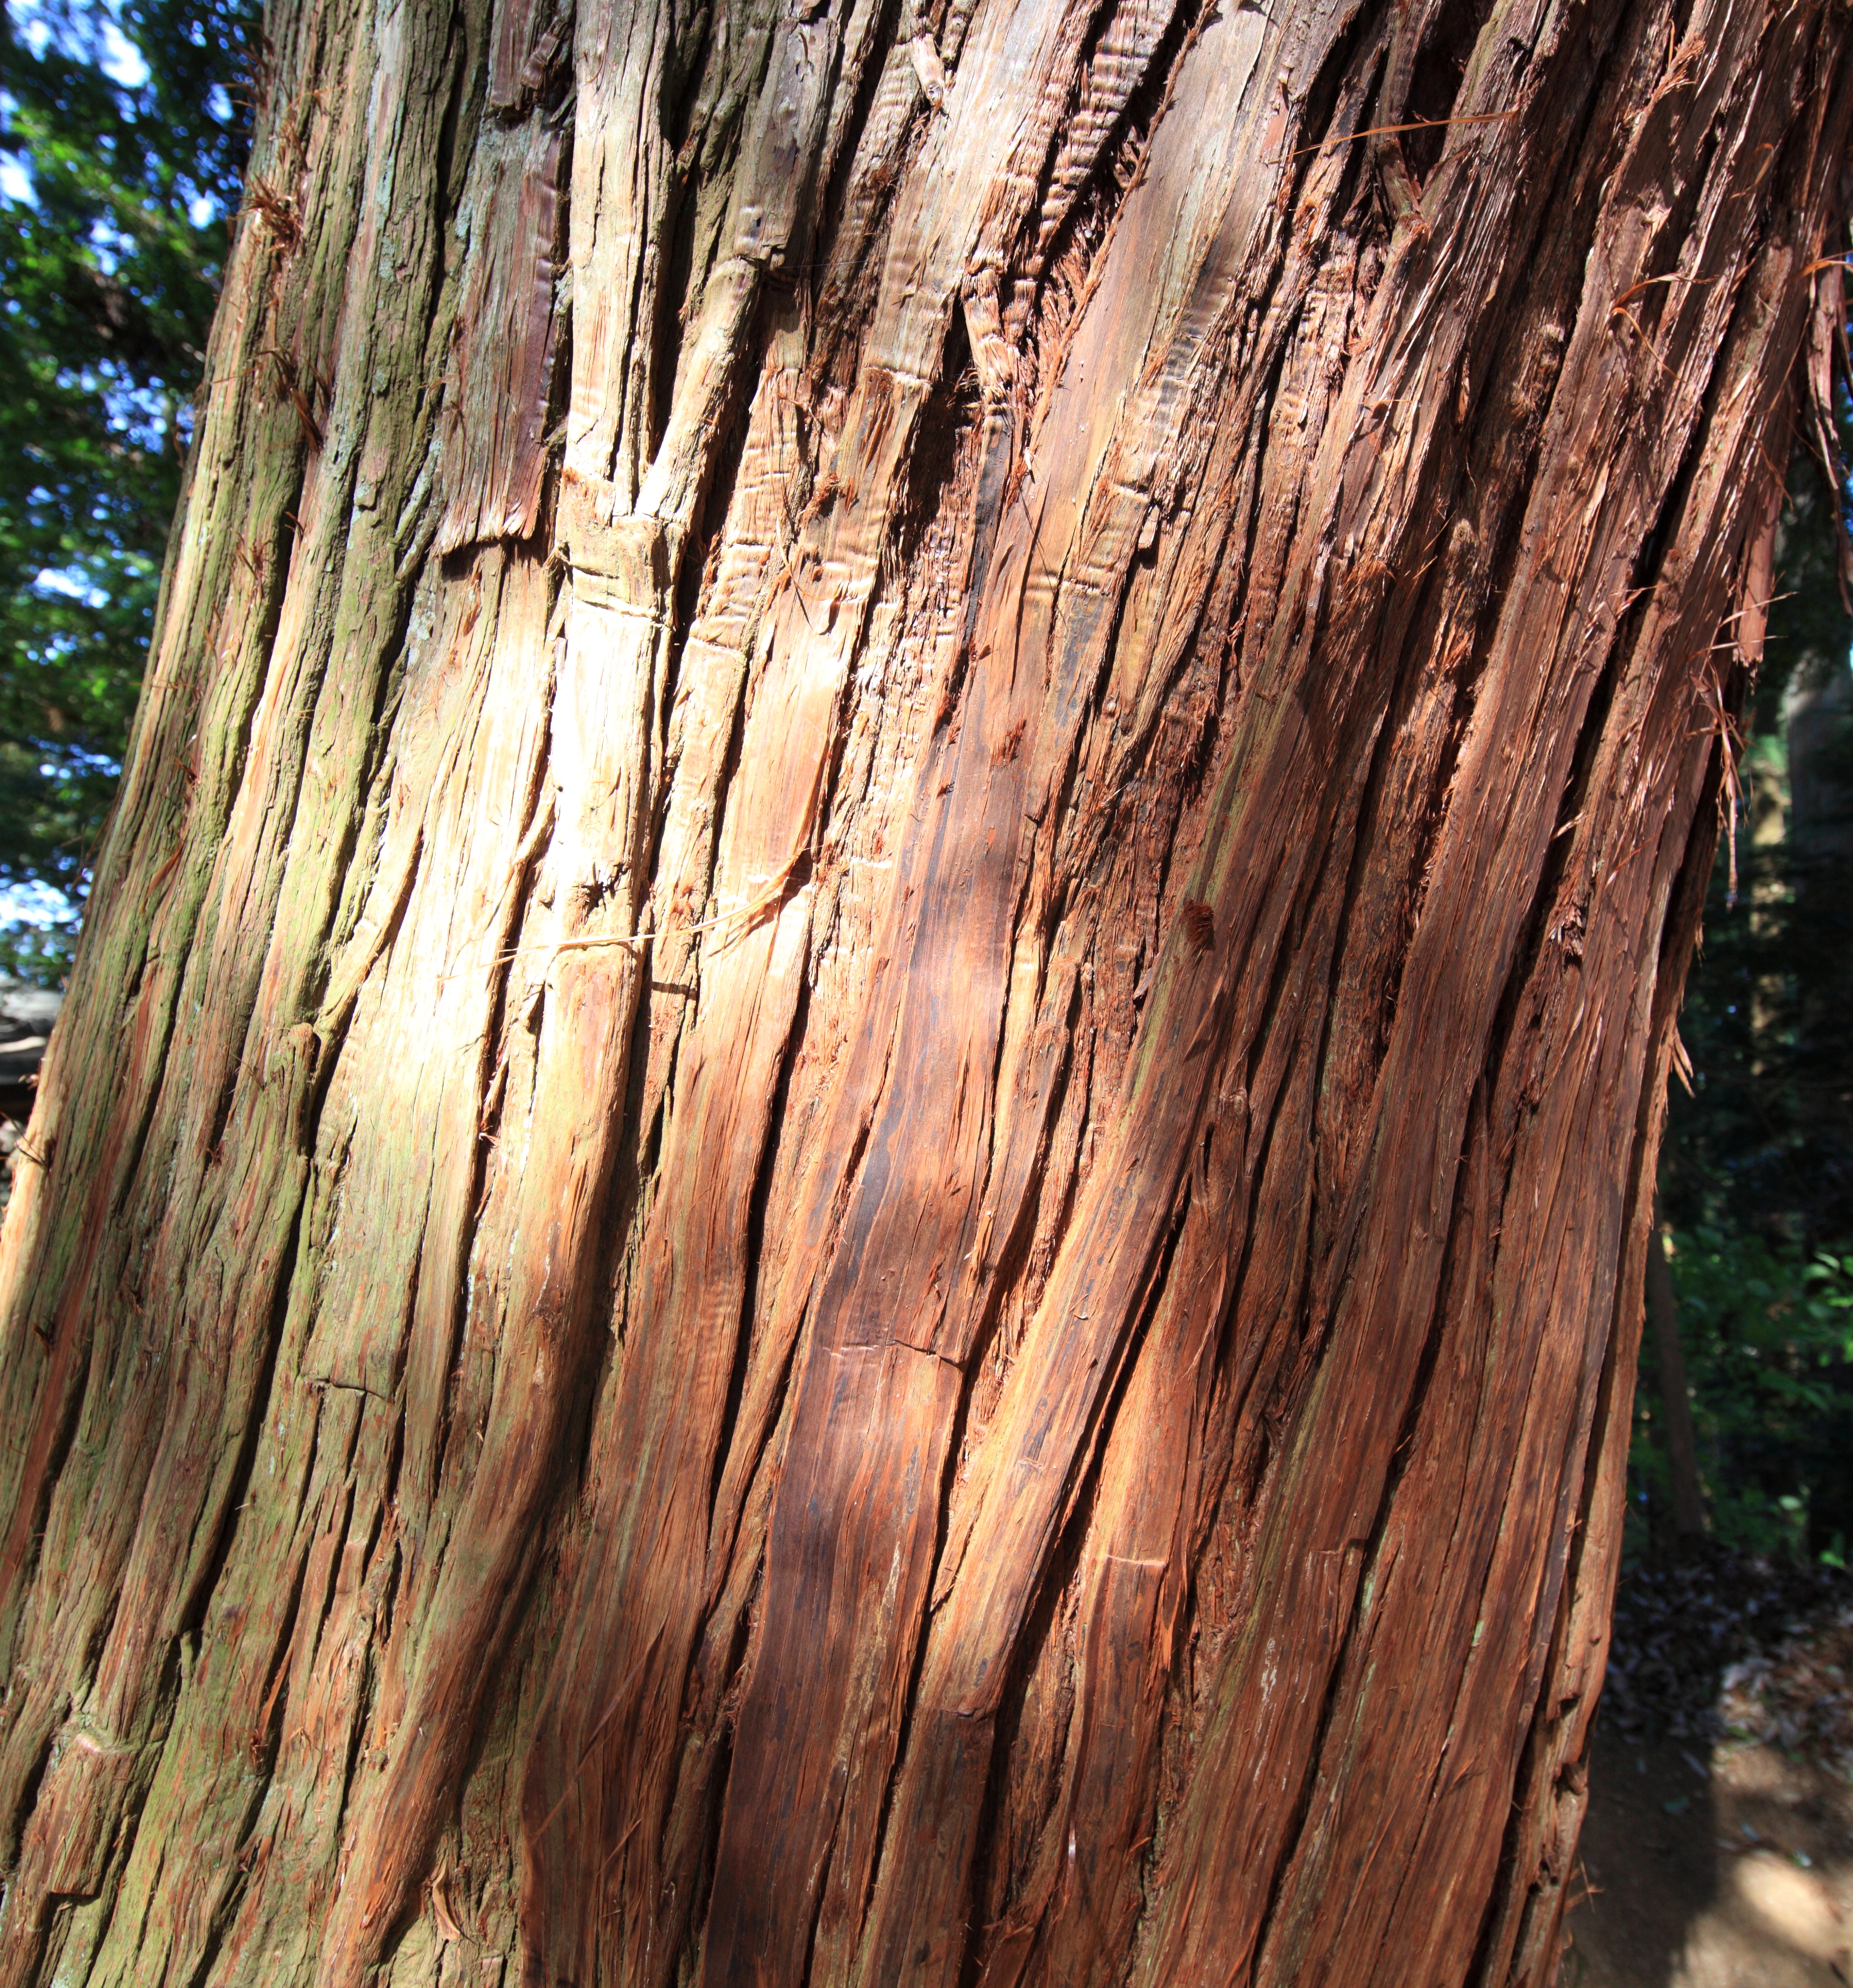
tree, forest, branch, plant, wood, leaf, trunk, high, soil, lumber, hardwood, shrine, tochigi, 5d, hires, japonica, markii, hi, res, resolution, nasu, torinokosanshoujinja, sugi, cryptomeria, taxonomy binomial cryptomeriajaponica, plant stem, woody plant, land plant